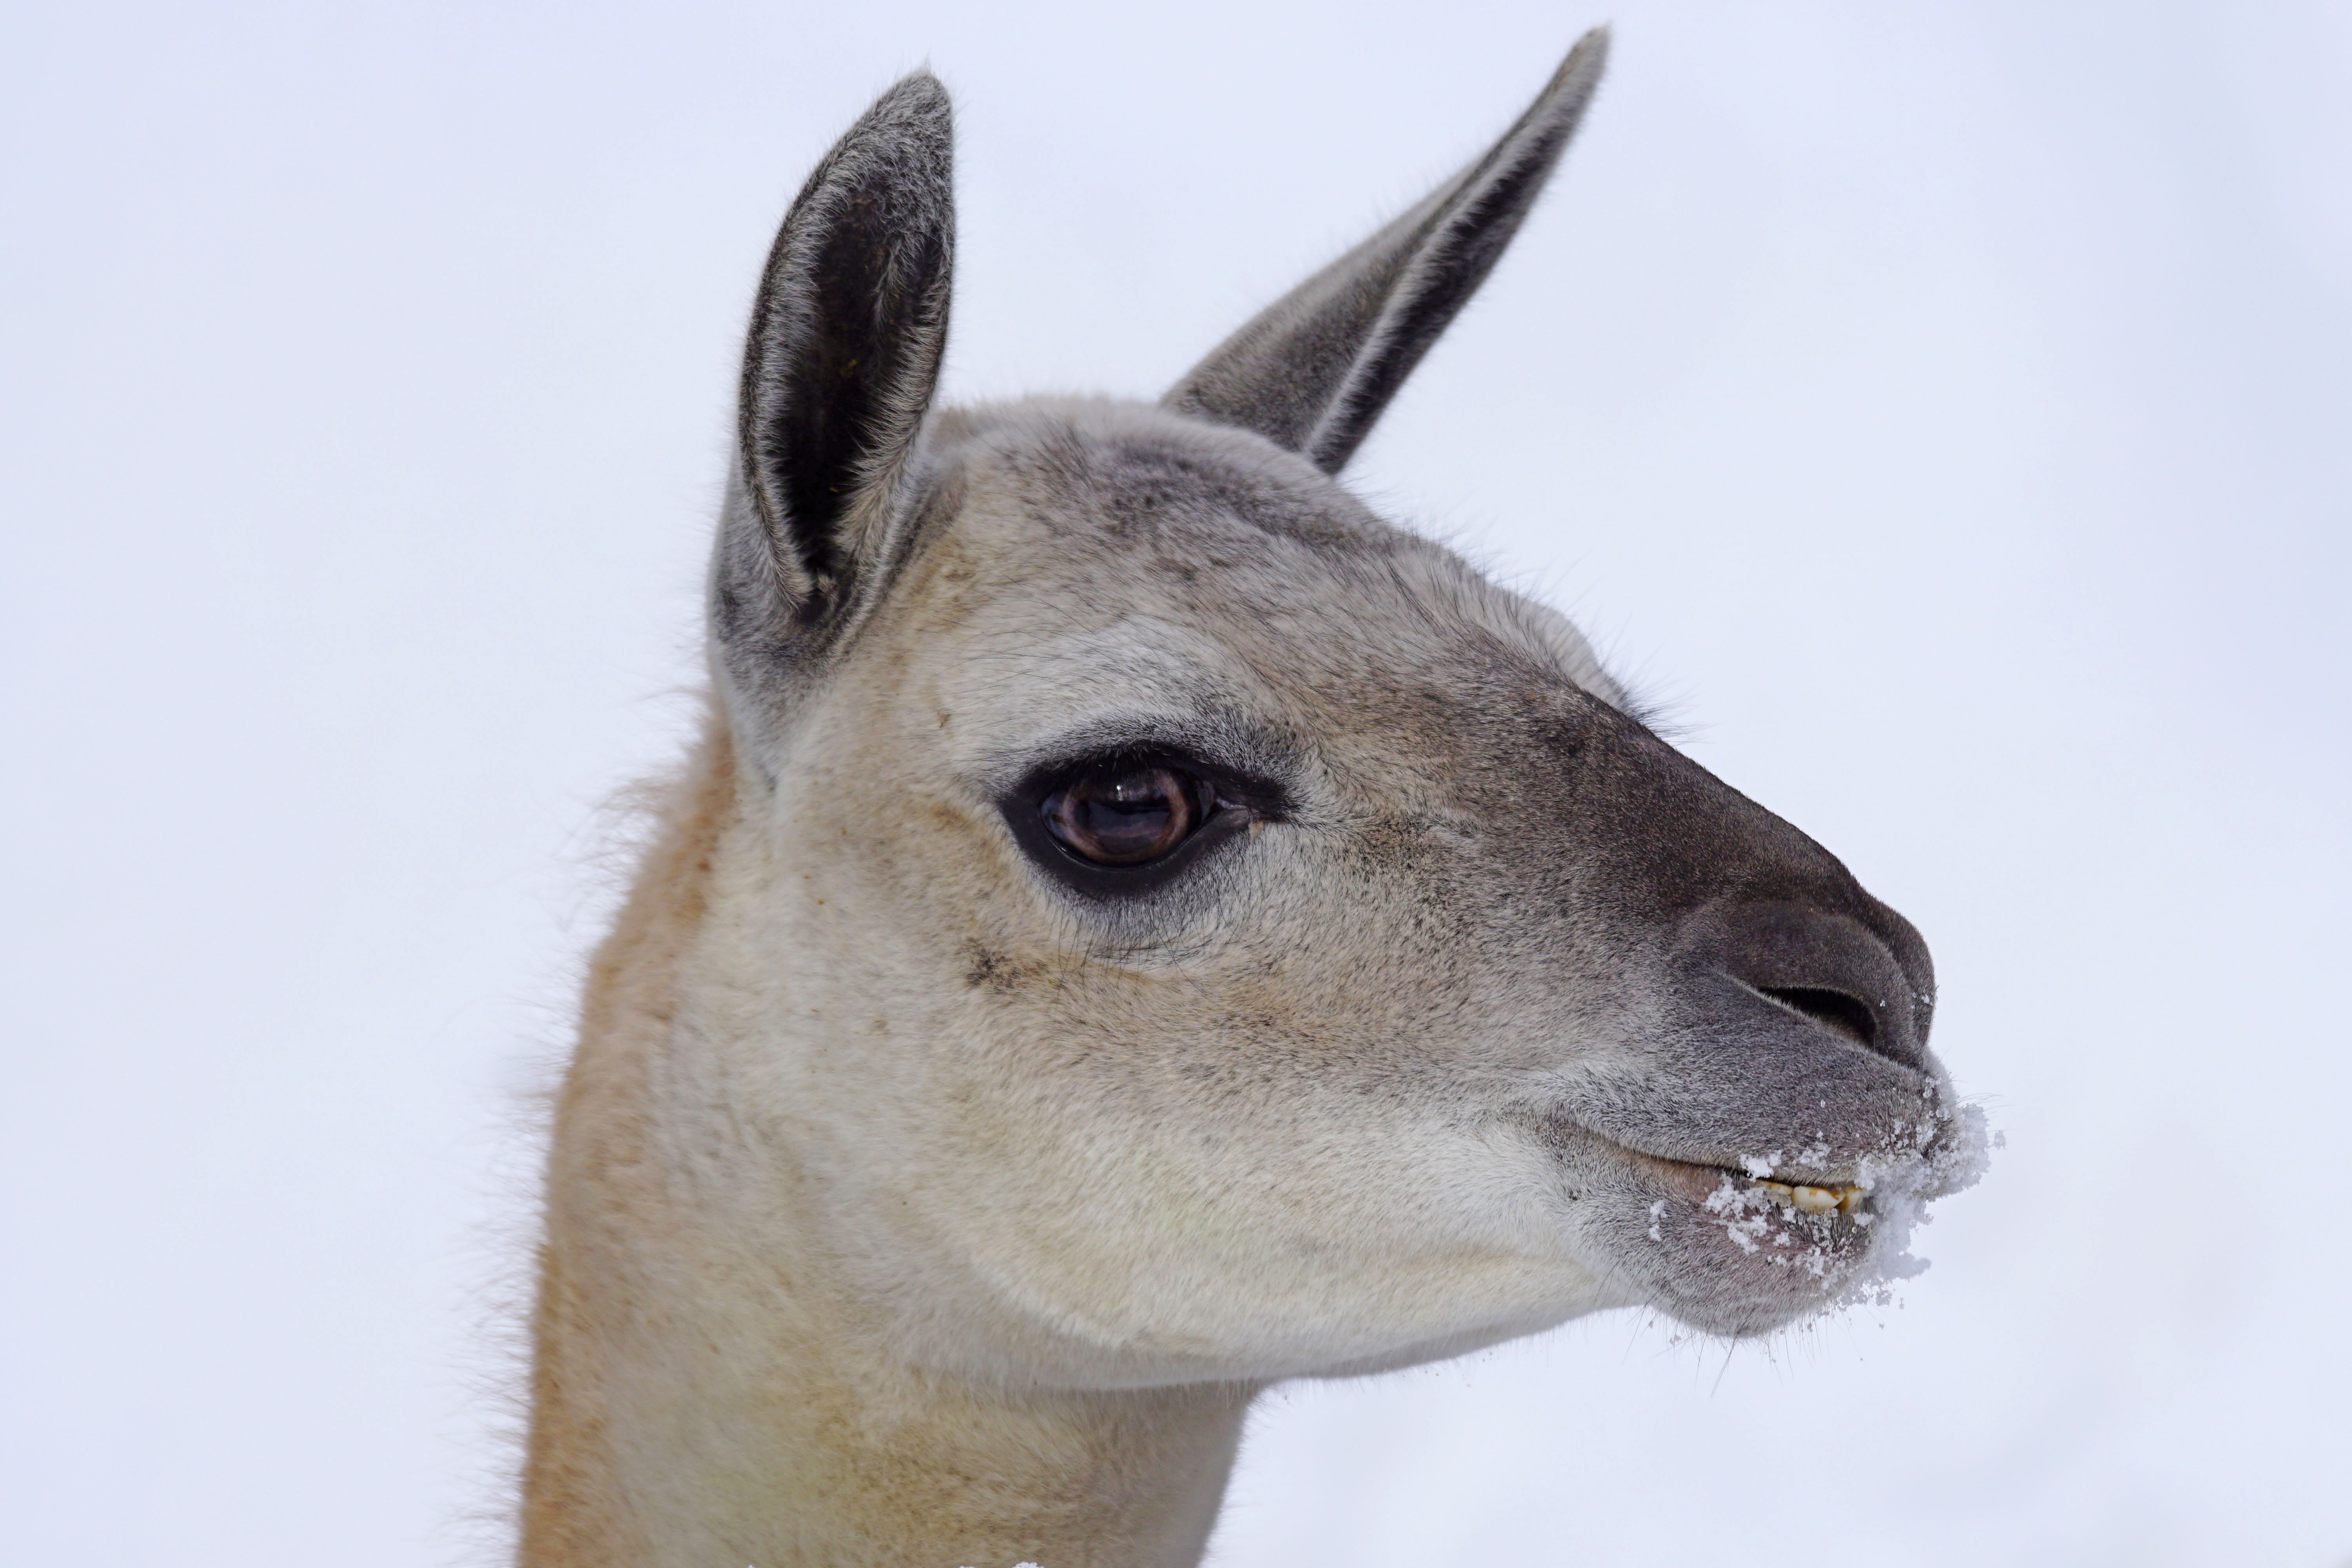
wildlife, mammal, fauna, close up, llama, head, lama, vertebrate, marsupial, andes, white tailed deer, guanaco, camel like mammal